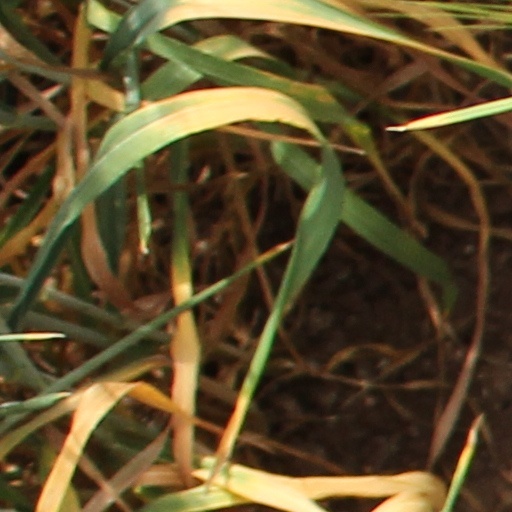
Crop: wheat